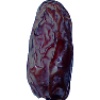
Label: Dates 1